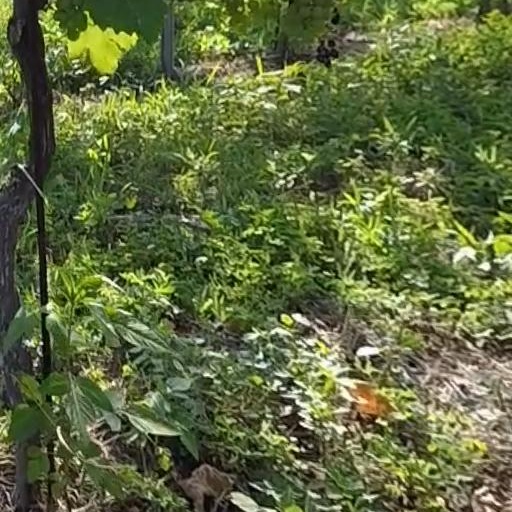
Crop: grape